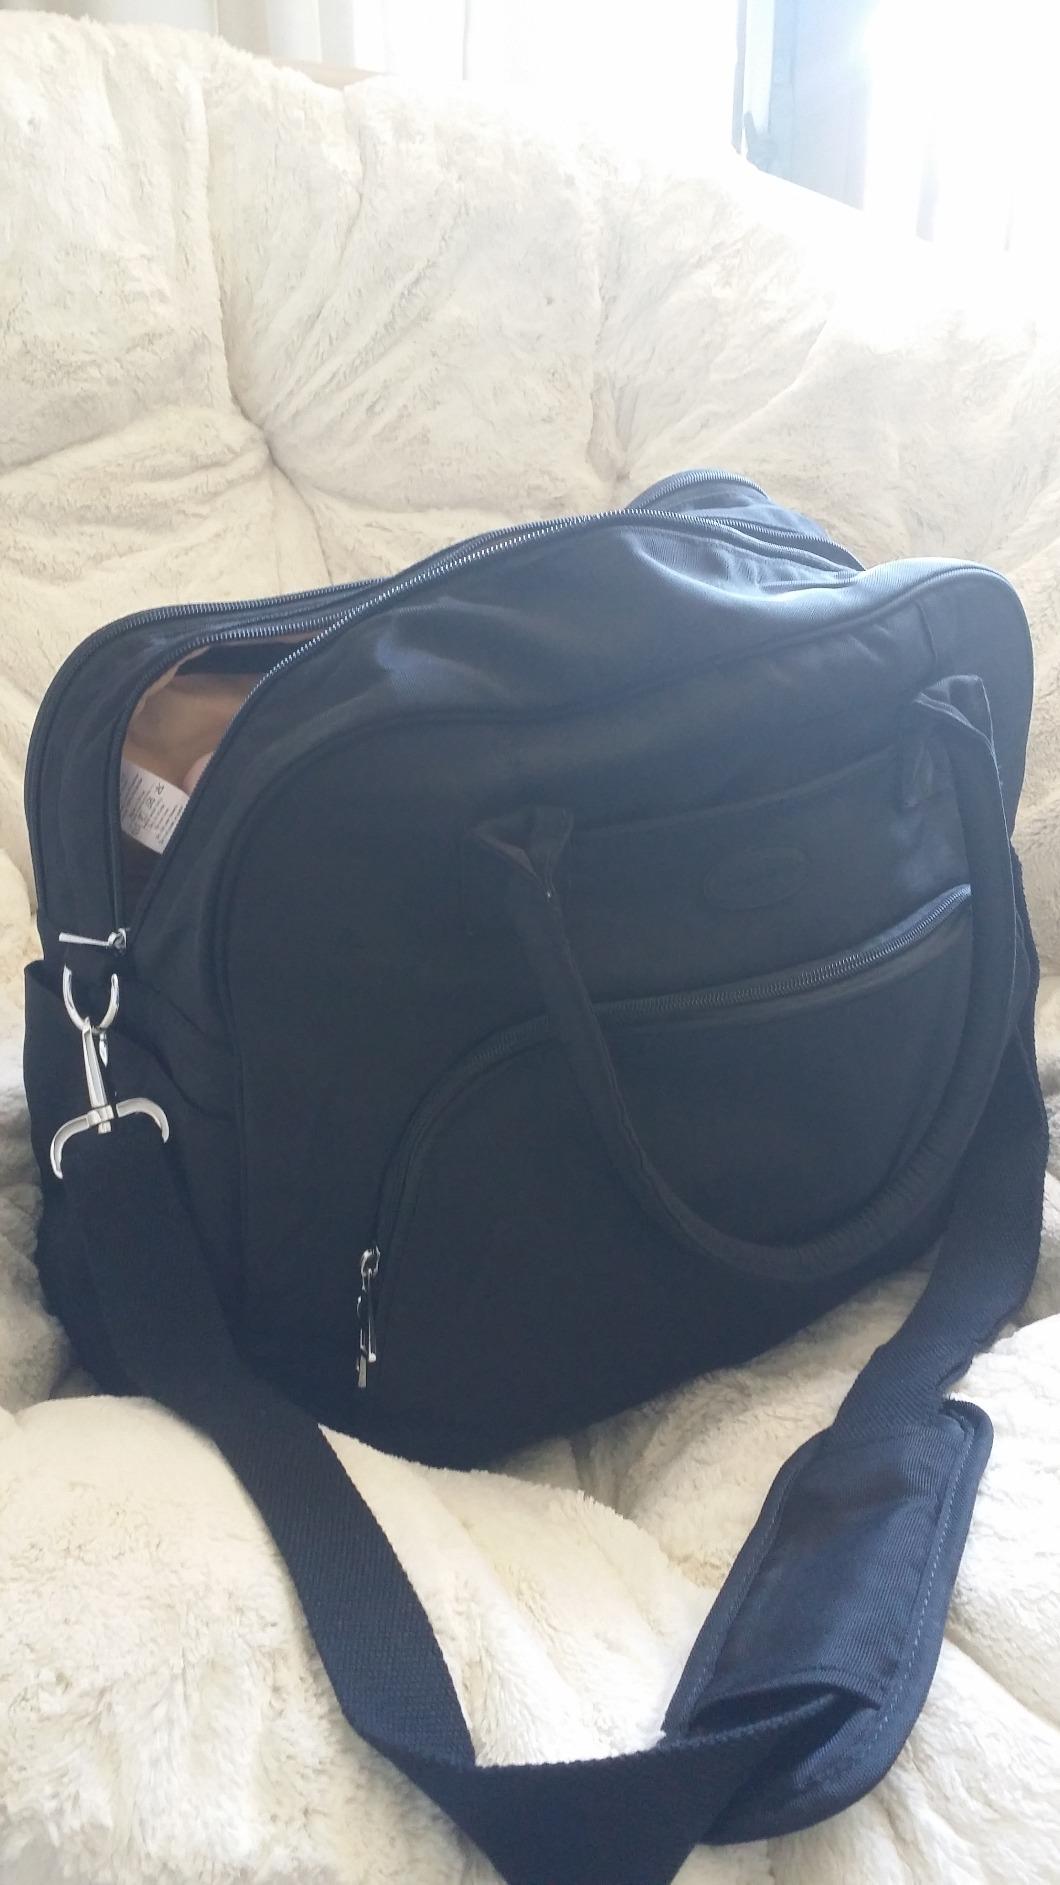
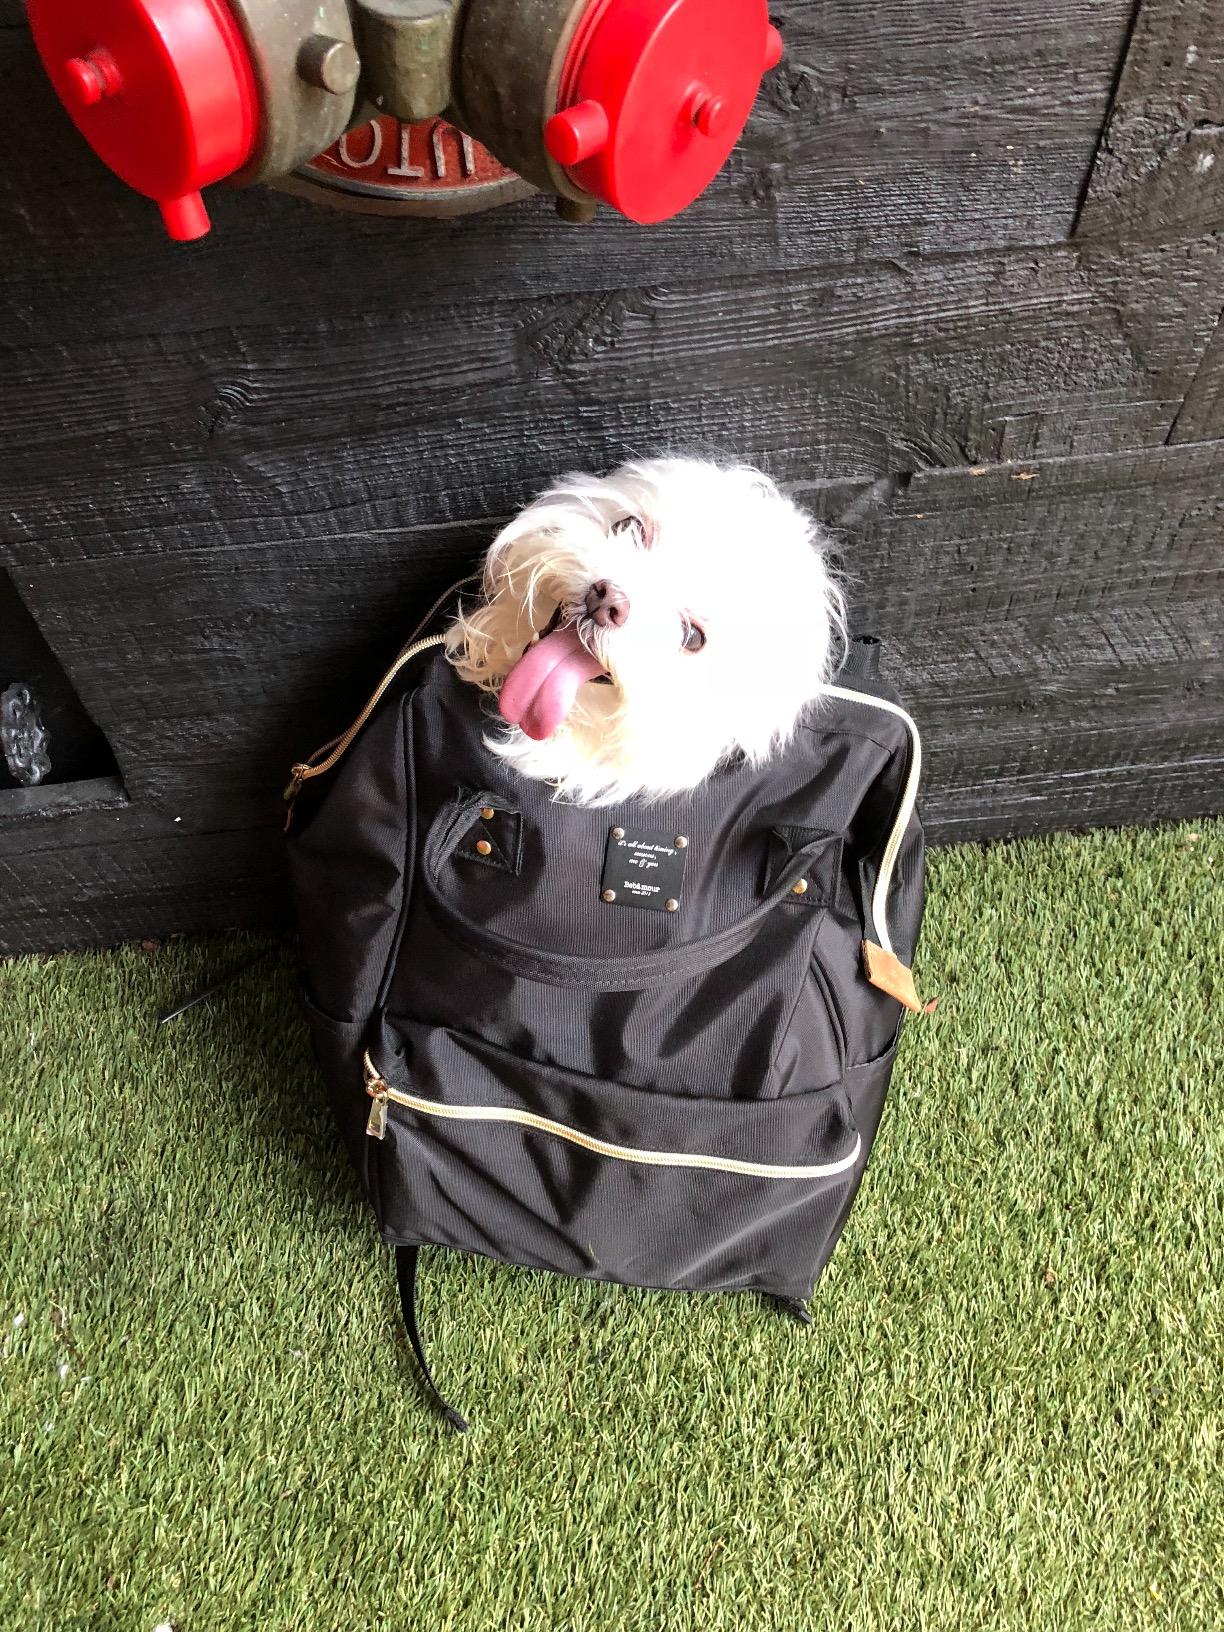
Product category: bag
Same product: no